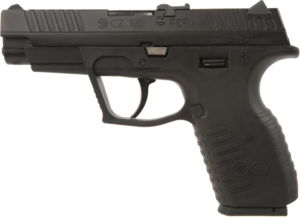
Le CZ100 est le premier pistolet à carcasse polymère de Česká Zbrojovka, produit à partir de 1995. Il s'agit d'une arme double action uniquement équipée d'une sécurité automatique sur le percuteur, ce qui permet qu'il ne soit équipé d'aucune sécurité manuelle. La poignée et le pontet permettent le tir avec des gants. Comme tous les pistolets de la marque, il est particulièrement fiable et précis.